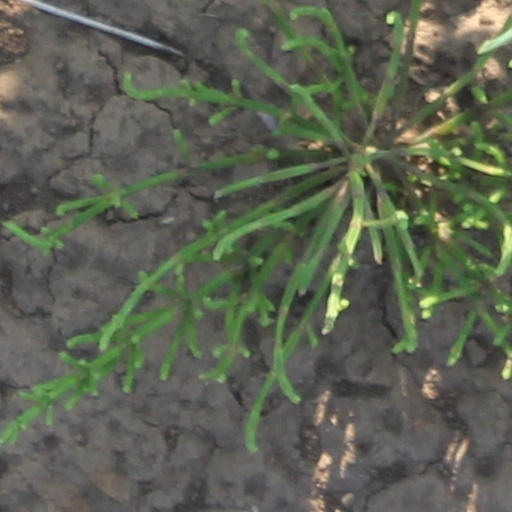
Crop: wheat